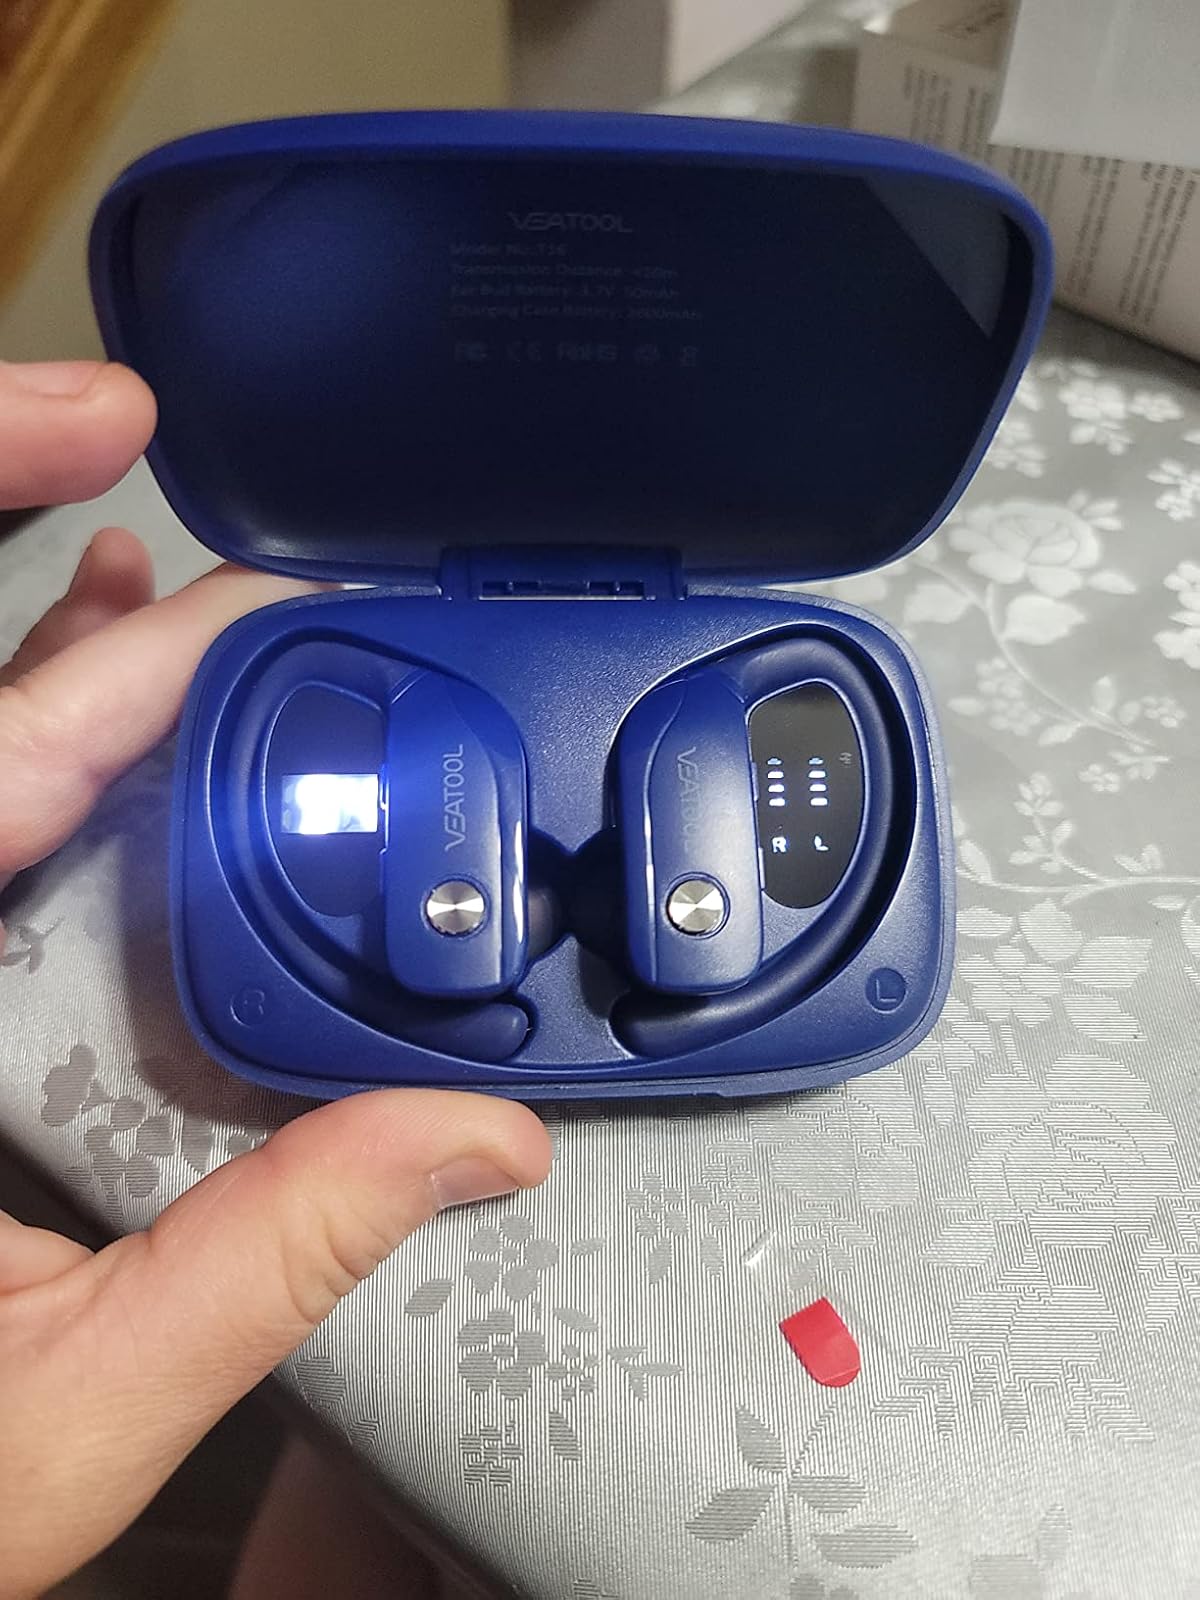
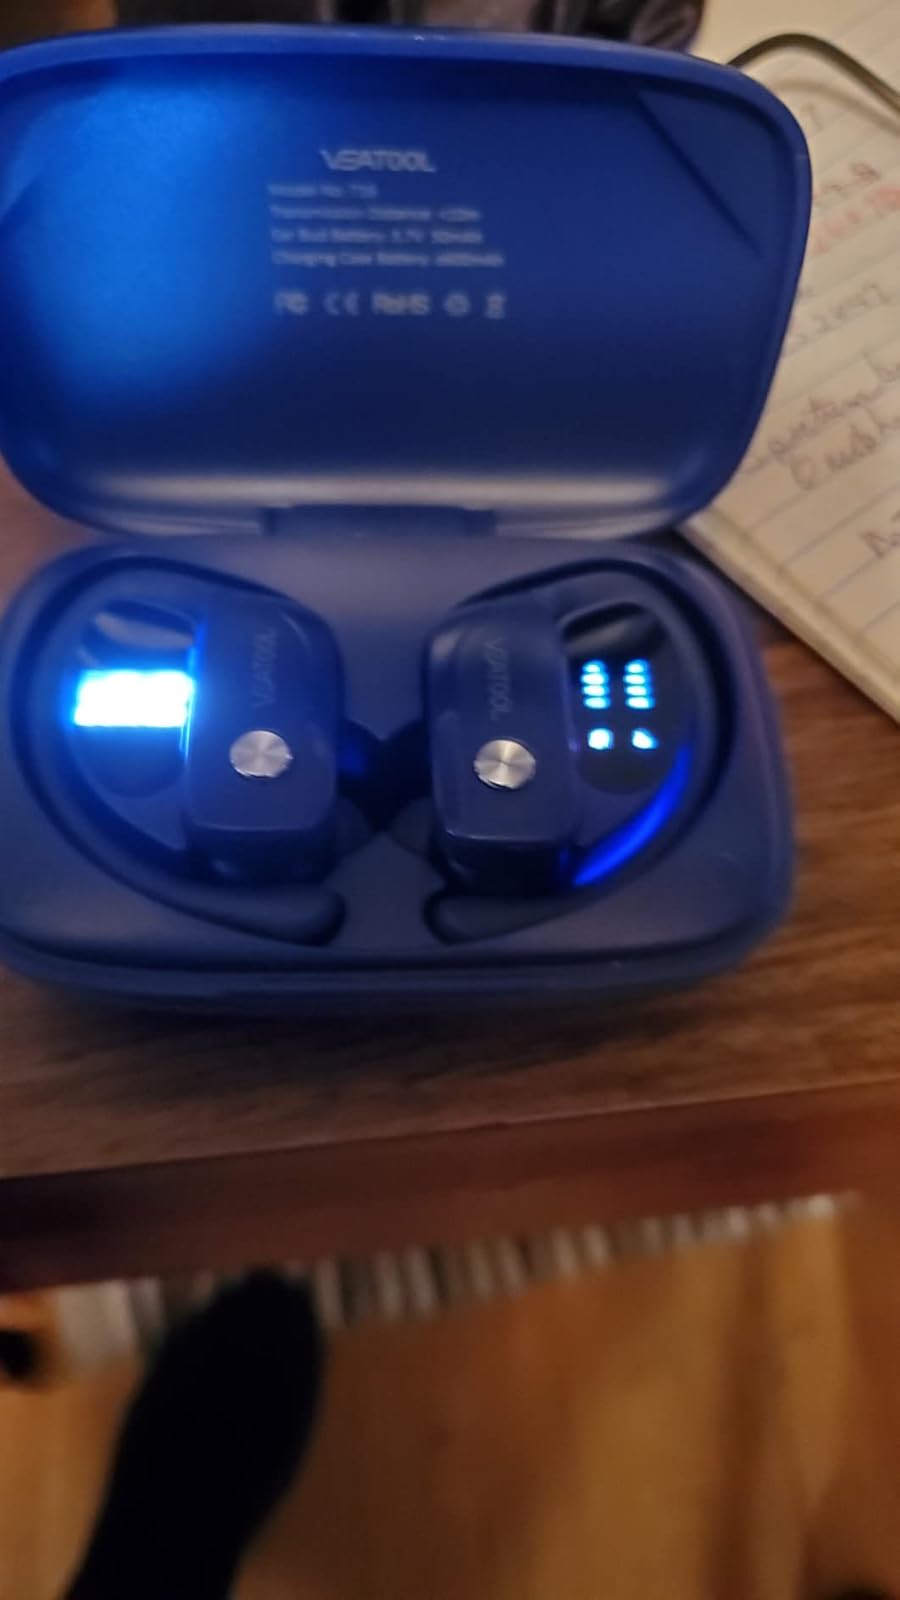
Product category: earbuds
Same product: yes